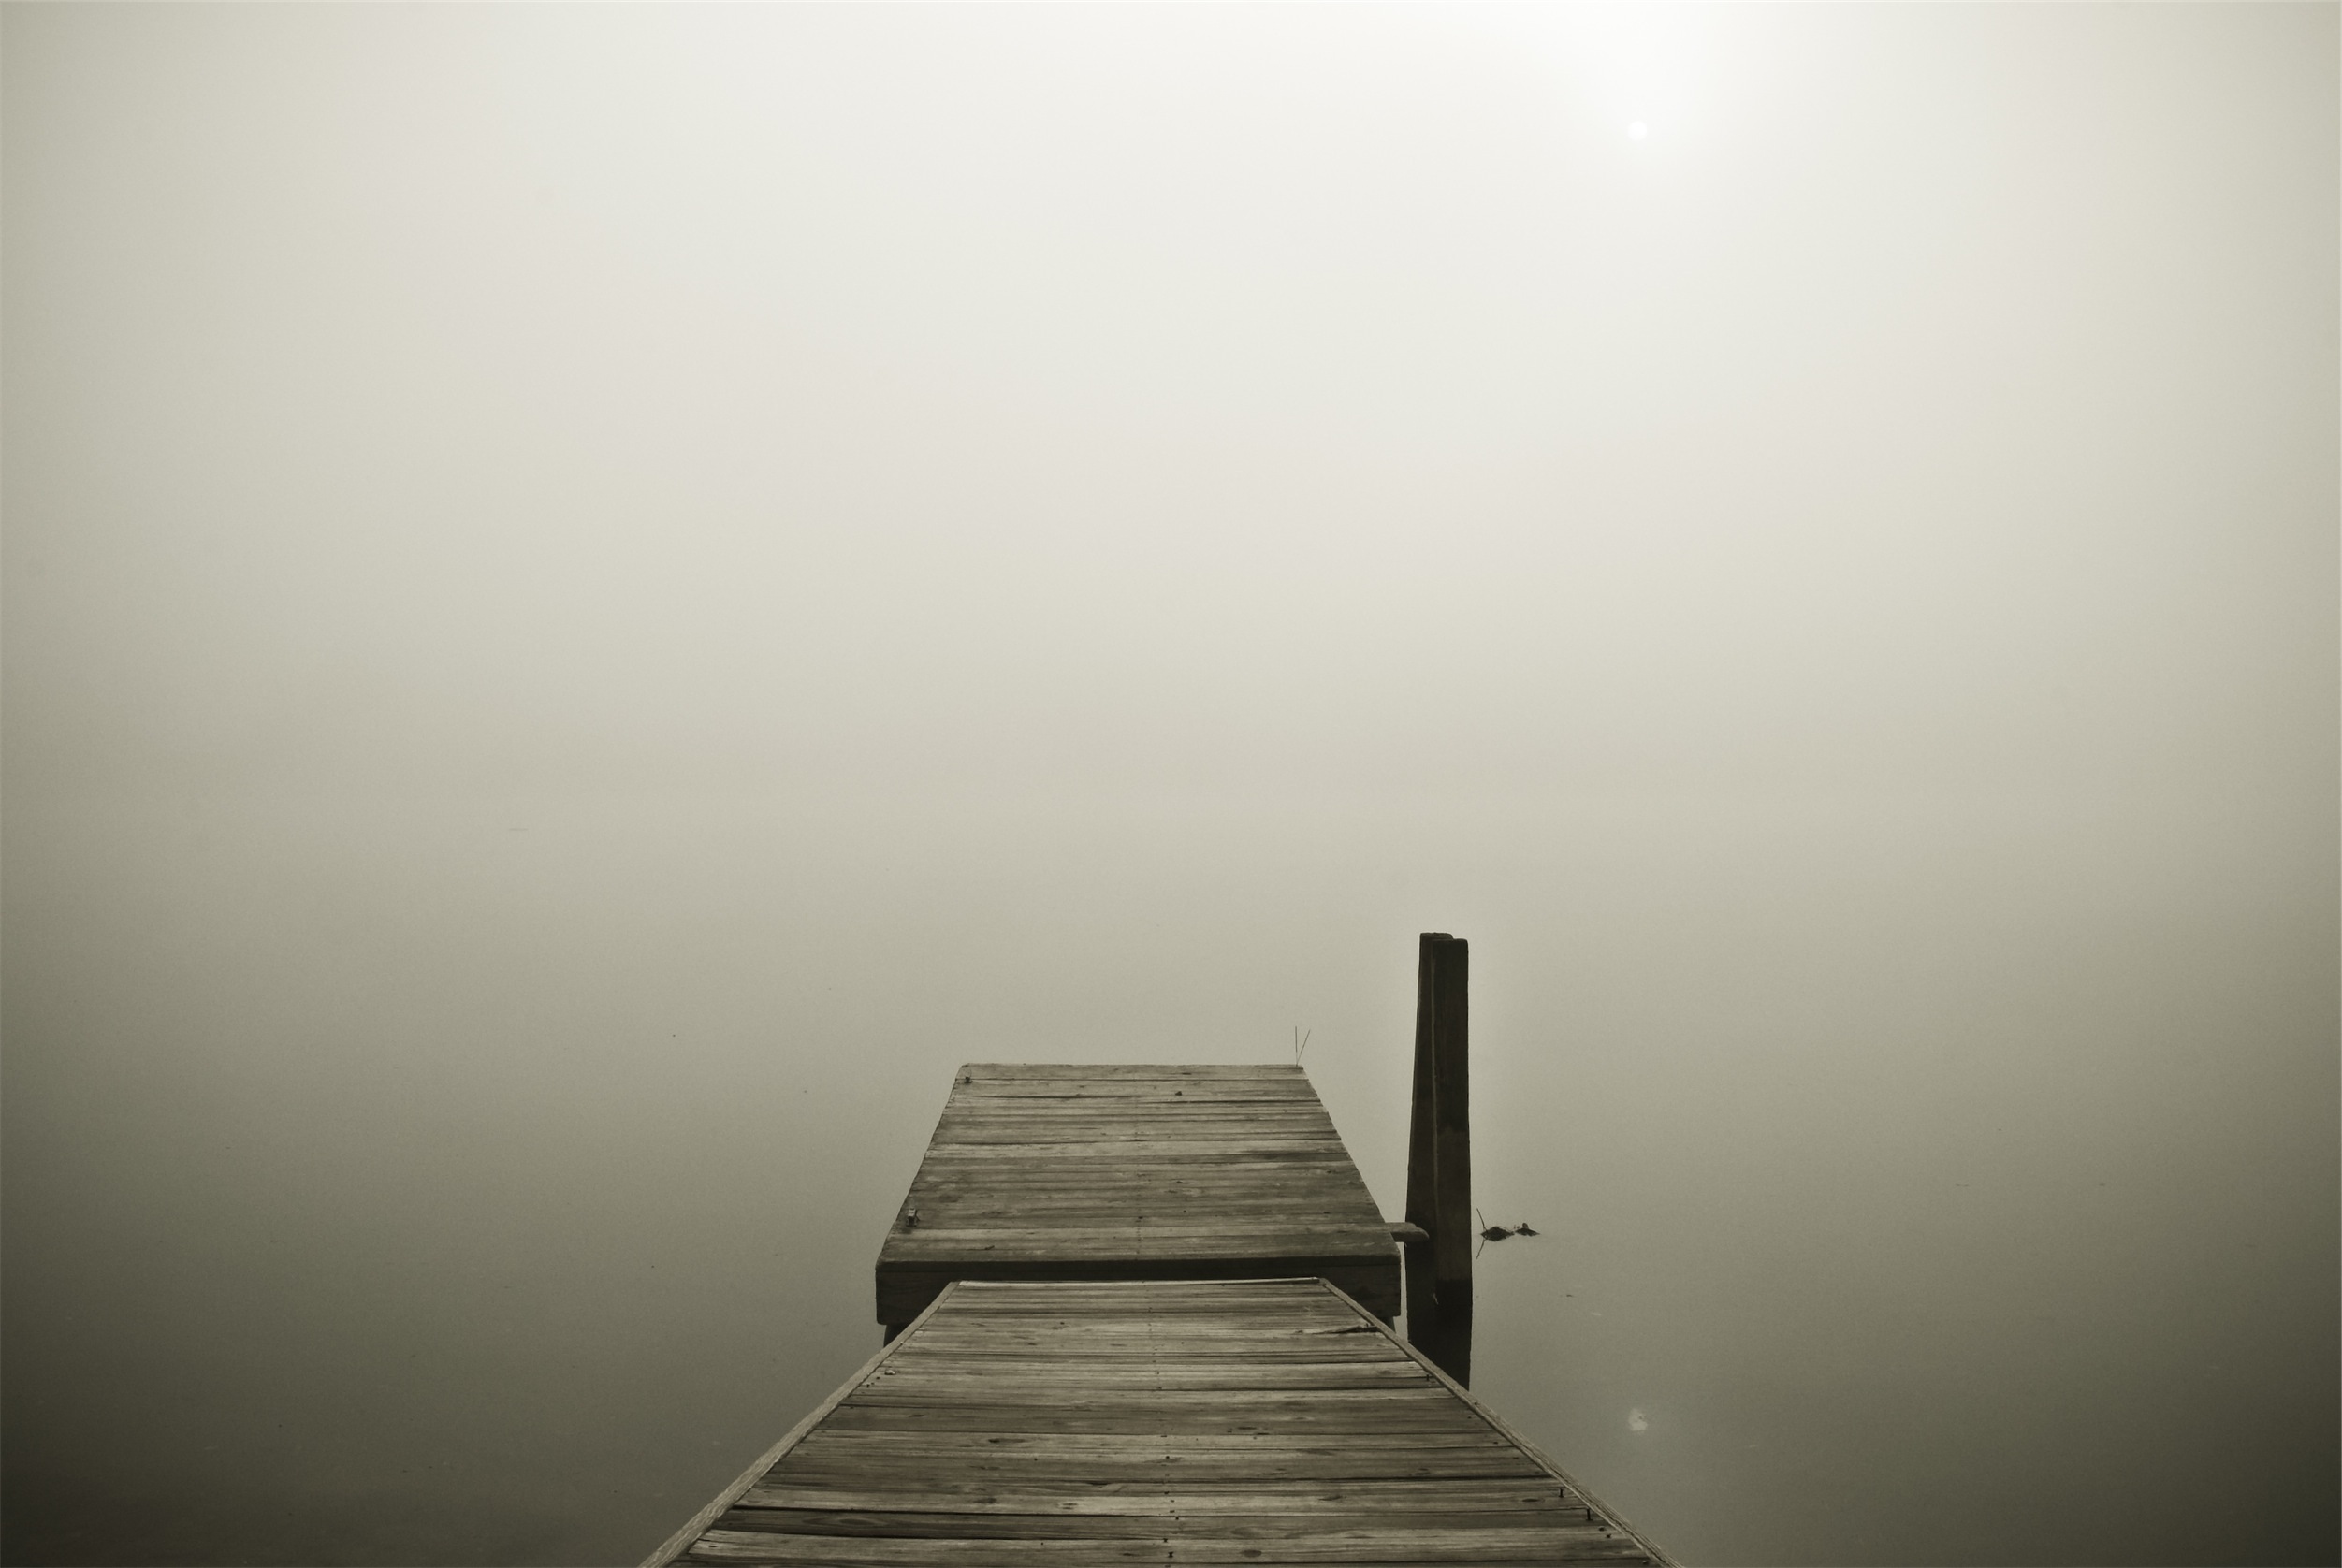
dock, light, black and white, wood, fog, mist, white, sunlight, morning, lake, atmosphere, line, weather, haze, darkness, black, monochrome, lighting, shape, monochrome photography, atmospheric phenomenon